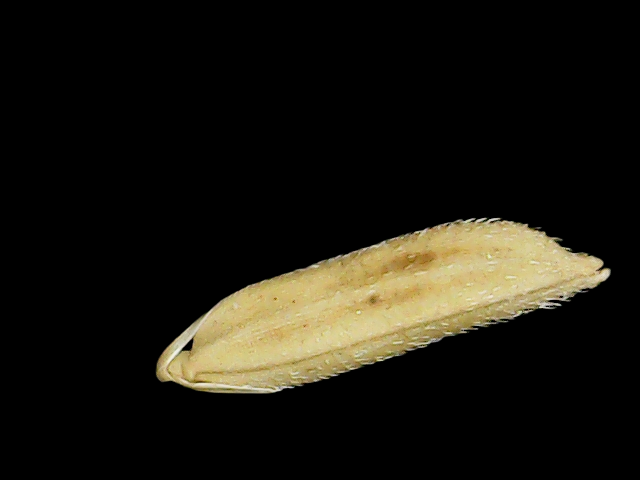
Rice variety: Binadhan26